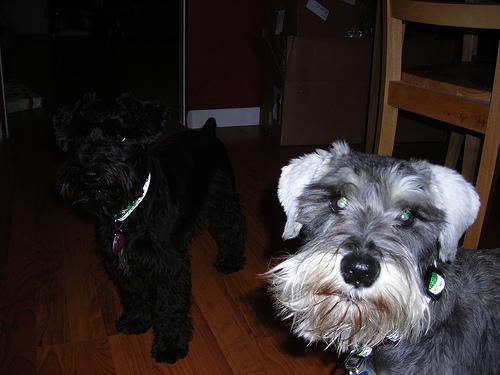
miniature_schnauzer